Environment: real
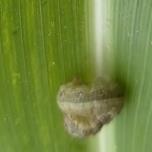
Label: fall_armyworm